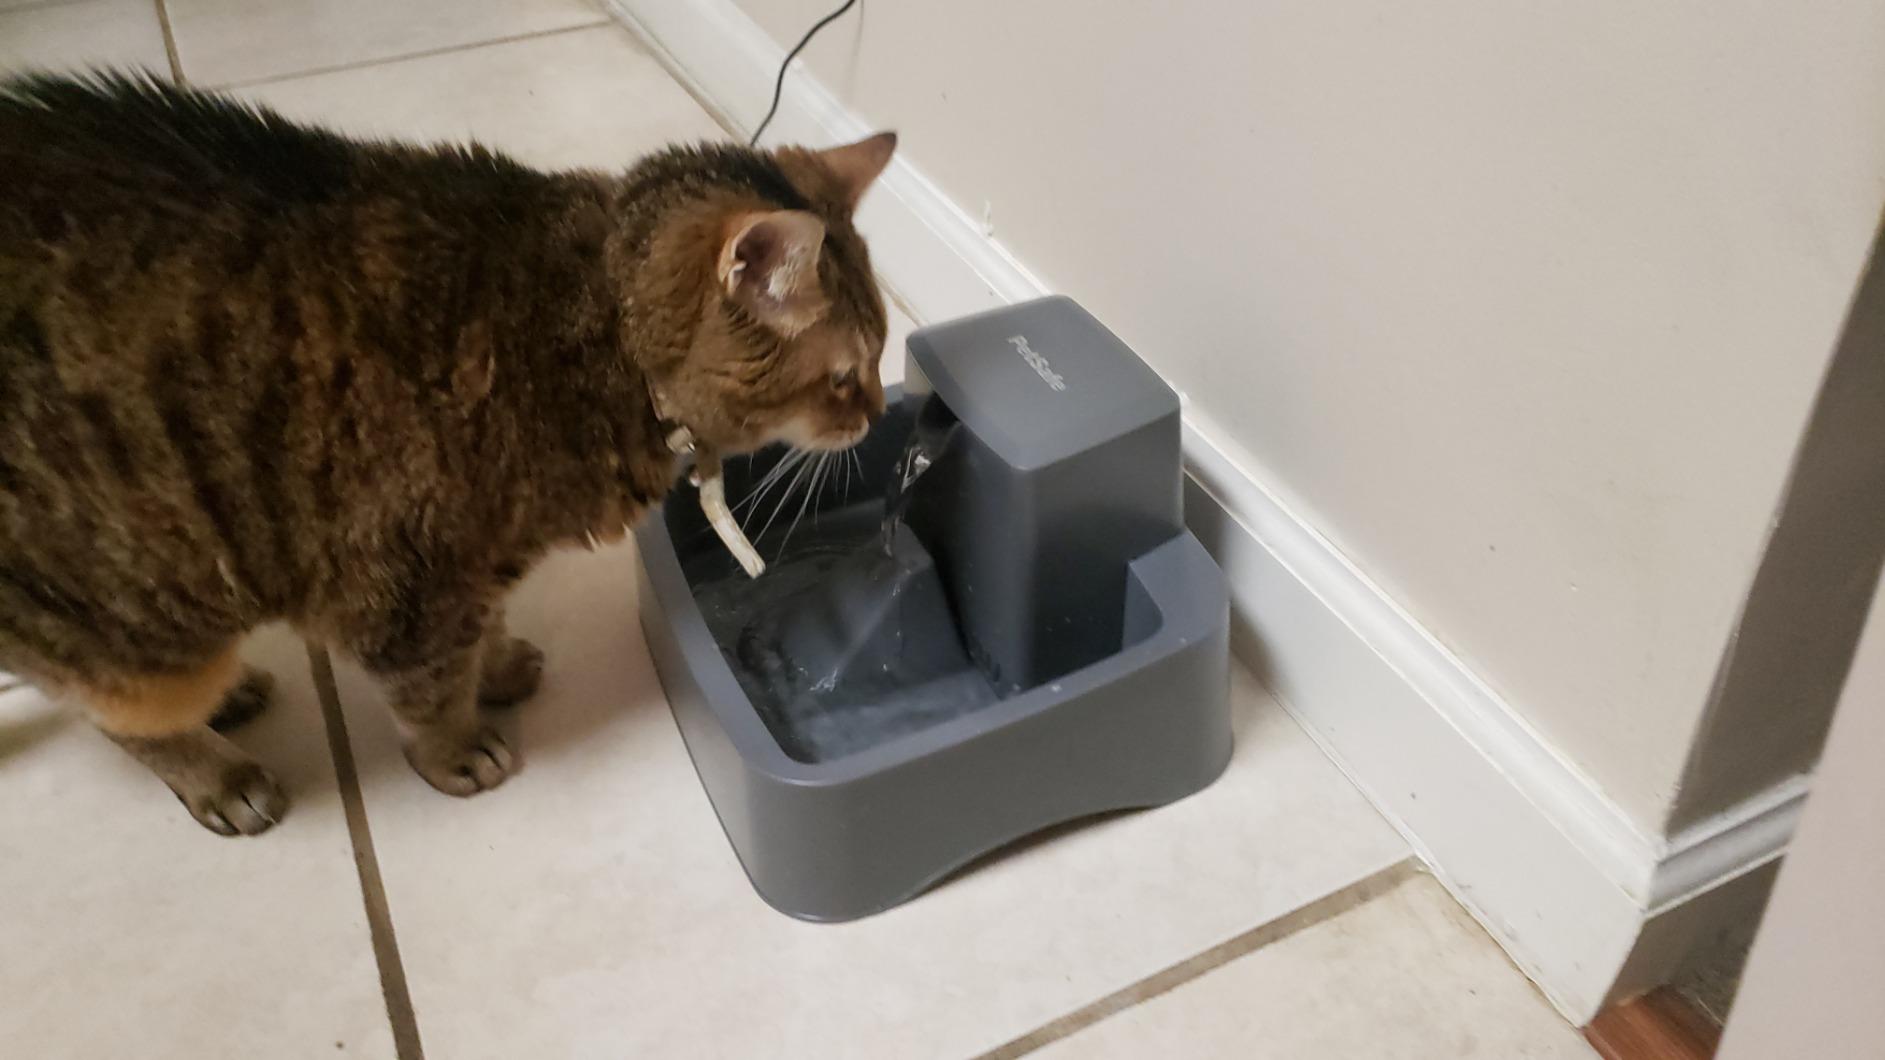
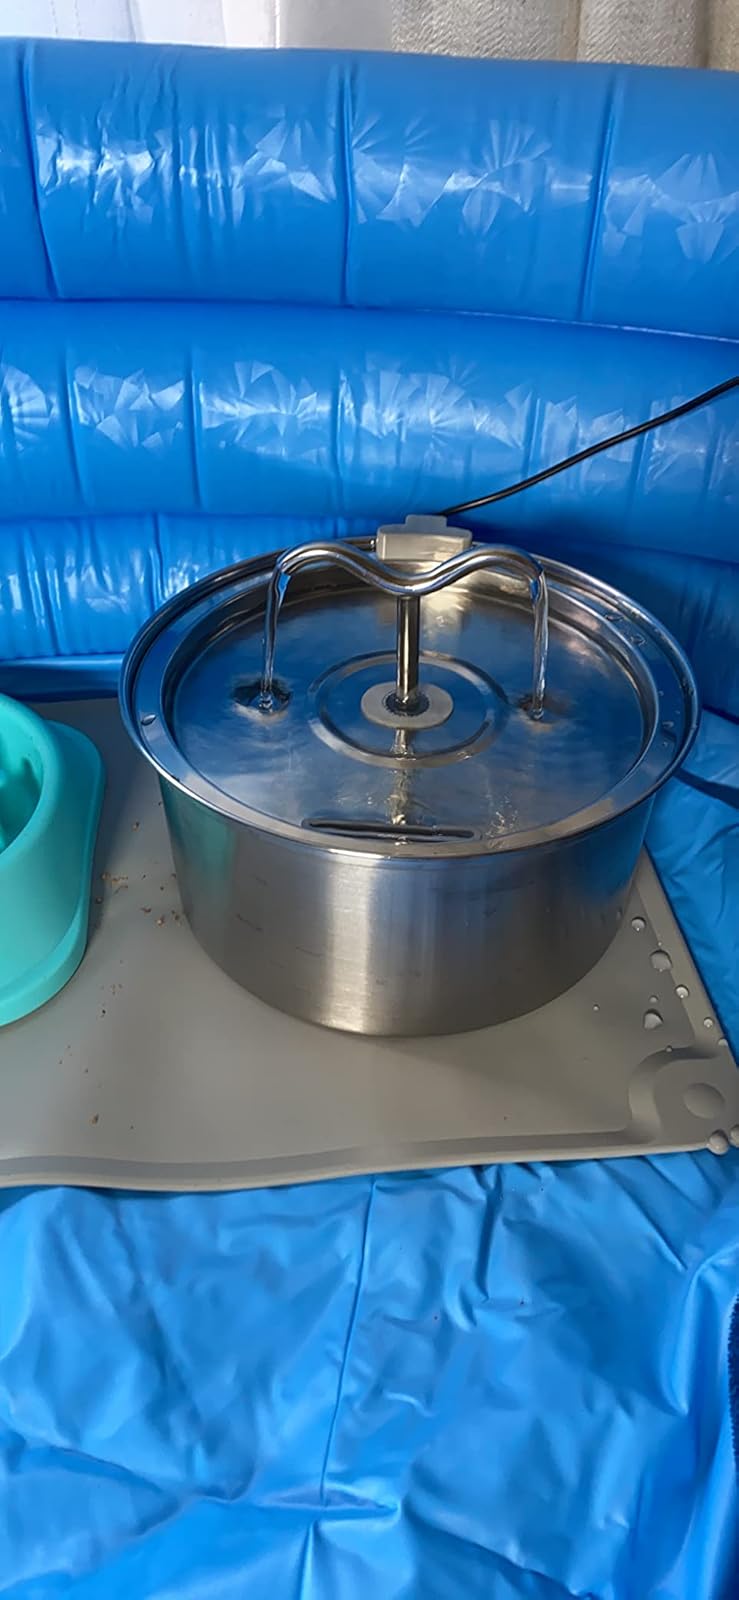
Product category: items_bowl
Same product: no